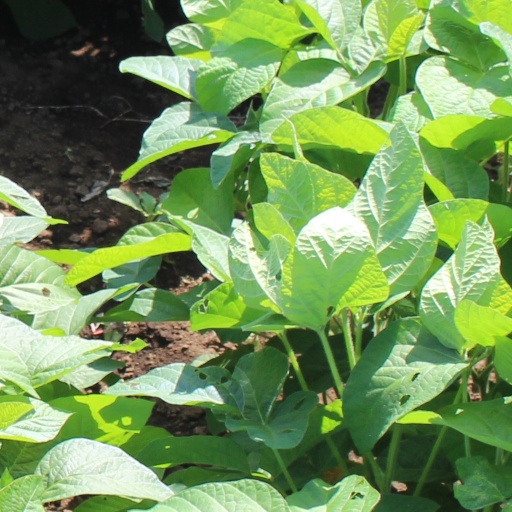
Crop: soybean